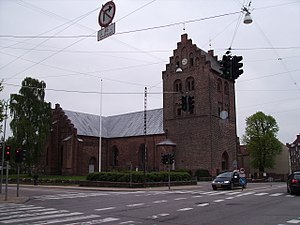
Vor Frue Kirke (Odense)
Vor Frue Kirke
Vor Frue Kirke er en kirke i Vor Frue Sogn i Odense Kommune.